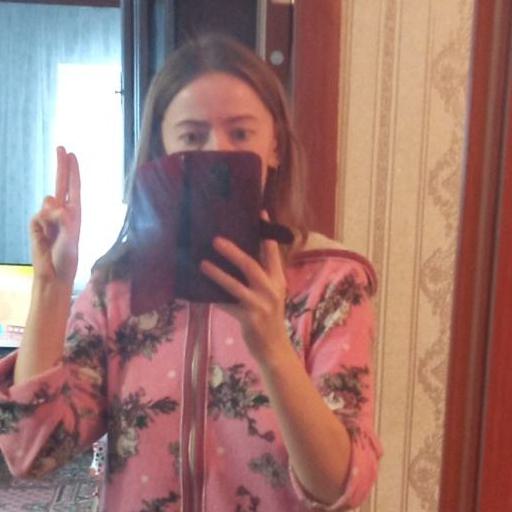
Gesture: no_gesture